Mission: Impossible (1966 TV series)

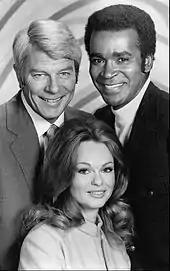
Peter Graves, Greg Morris, Lynda Day George

In the third segment of the opening act, called the "apartment scene" by White, the team would convene for their final briefing in the leader's apartment. Although the series was shot in color, the apartment had a black, white, and gray color scheme, such that the apartment was sometimes referred to off-camera as the black-and-white room. Steven Hill once suggested that an American flag be placed on a wall of Briggs' apartment, but Bruce Geller vetoed the idea to maintain the scheme. Two exceptions are the first-season episodes, "Operation Rogosh", when the team immediately springs into action to capture their target in a staged auto accident, and "Action!", where the team meeting took place in another apartment.